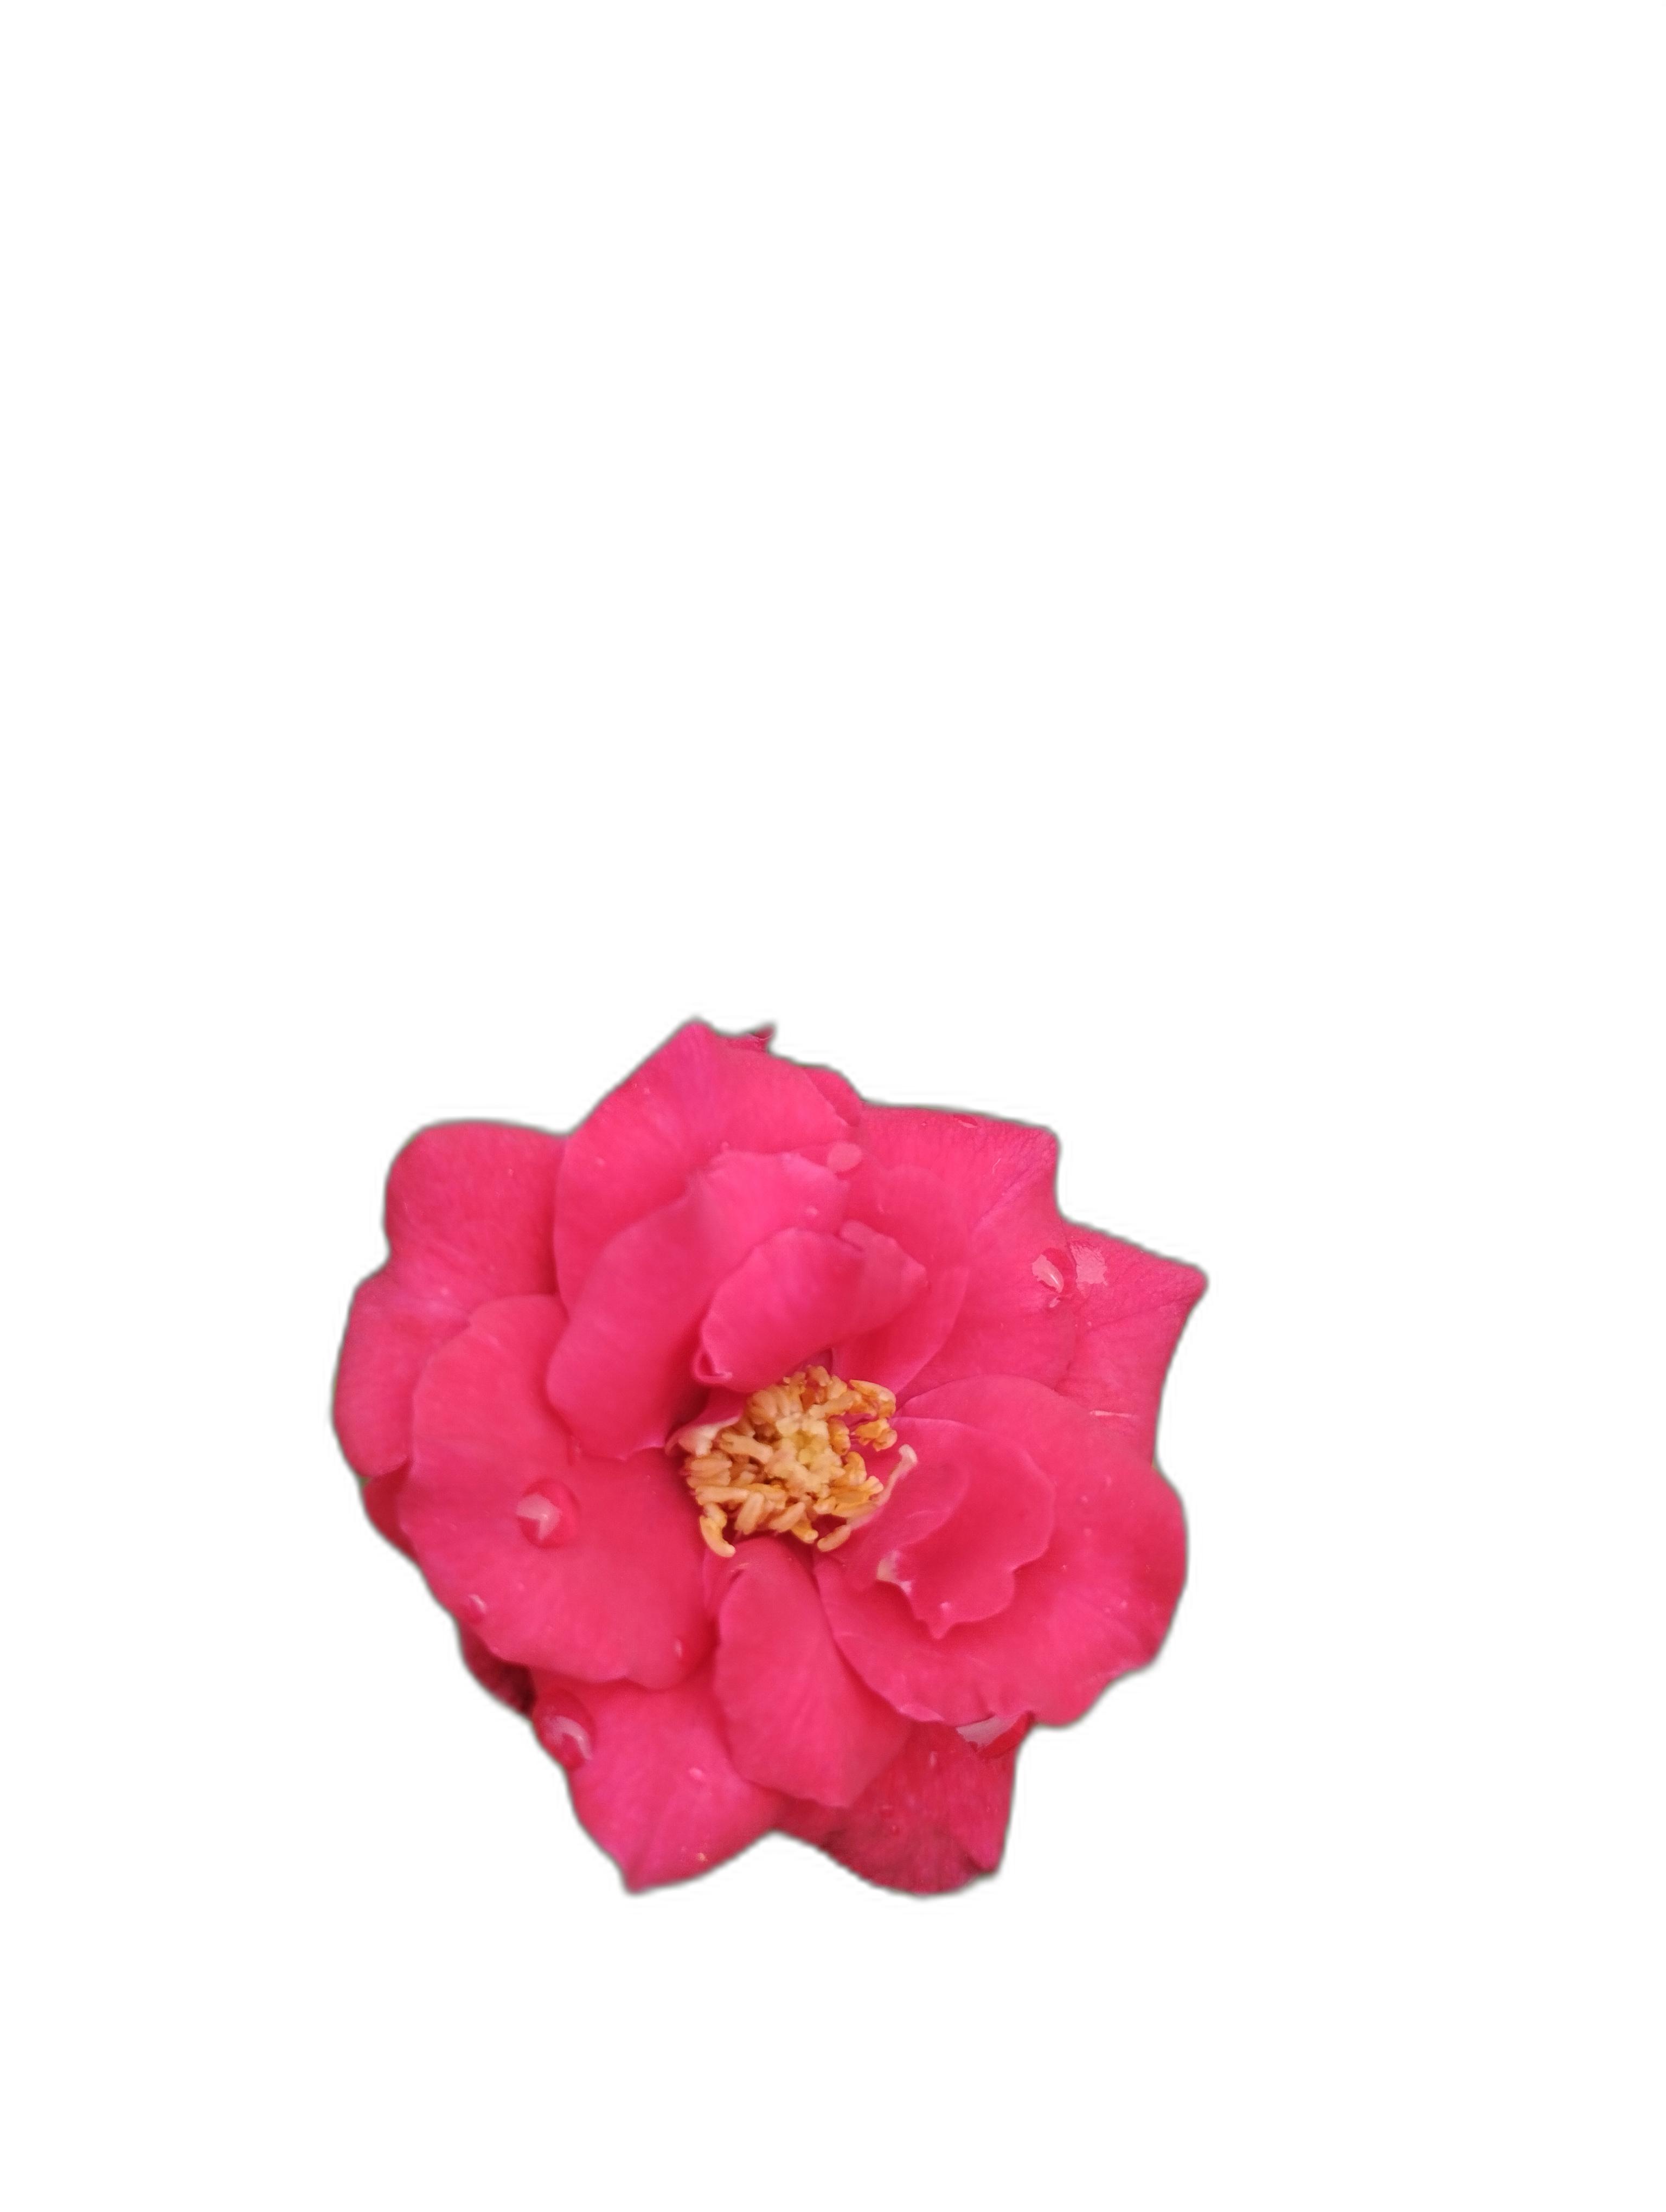
Label: Rose